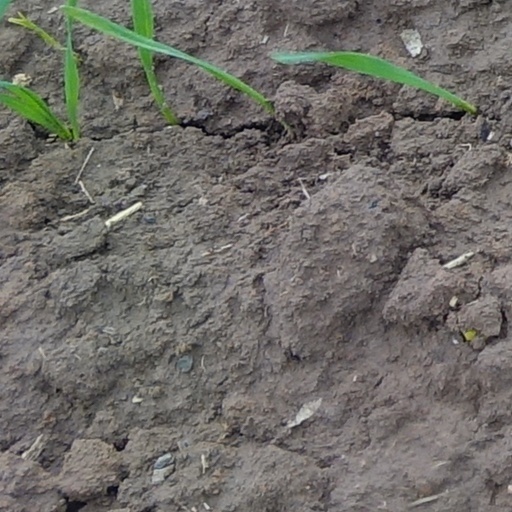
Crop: wheat